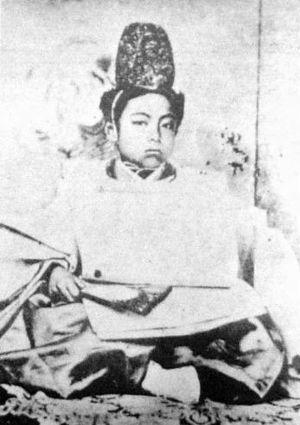
Le clan Matsudaira est un clan du Japon médiéval originaire de la province de Mikawa. Il est connu pour être lié aux shoguns Tokugawa puisque Tokugawa Ieyasu était un membre du clan Matsudaira ; il était connu sous le nom de Matsudaira Takechiyo.